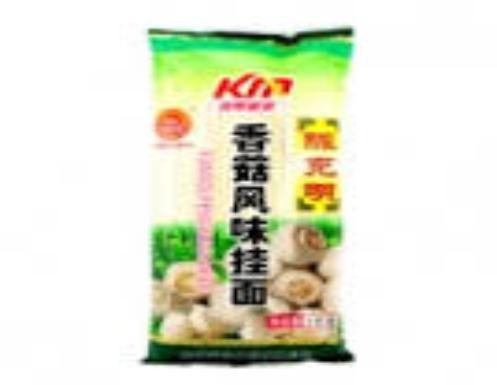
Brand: chenkeming-1
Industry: Food